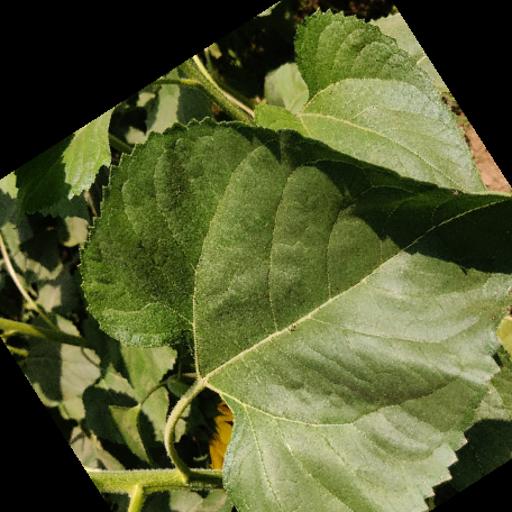
Label: Fresh_leaf